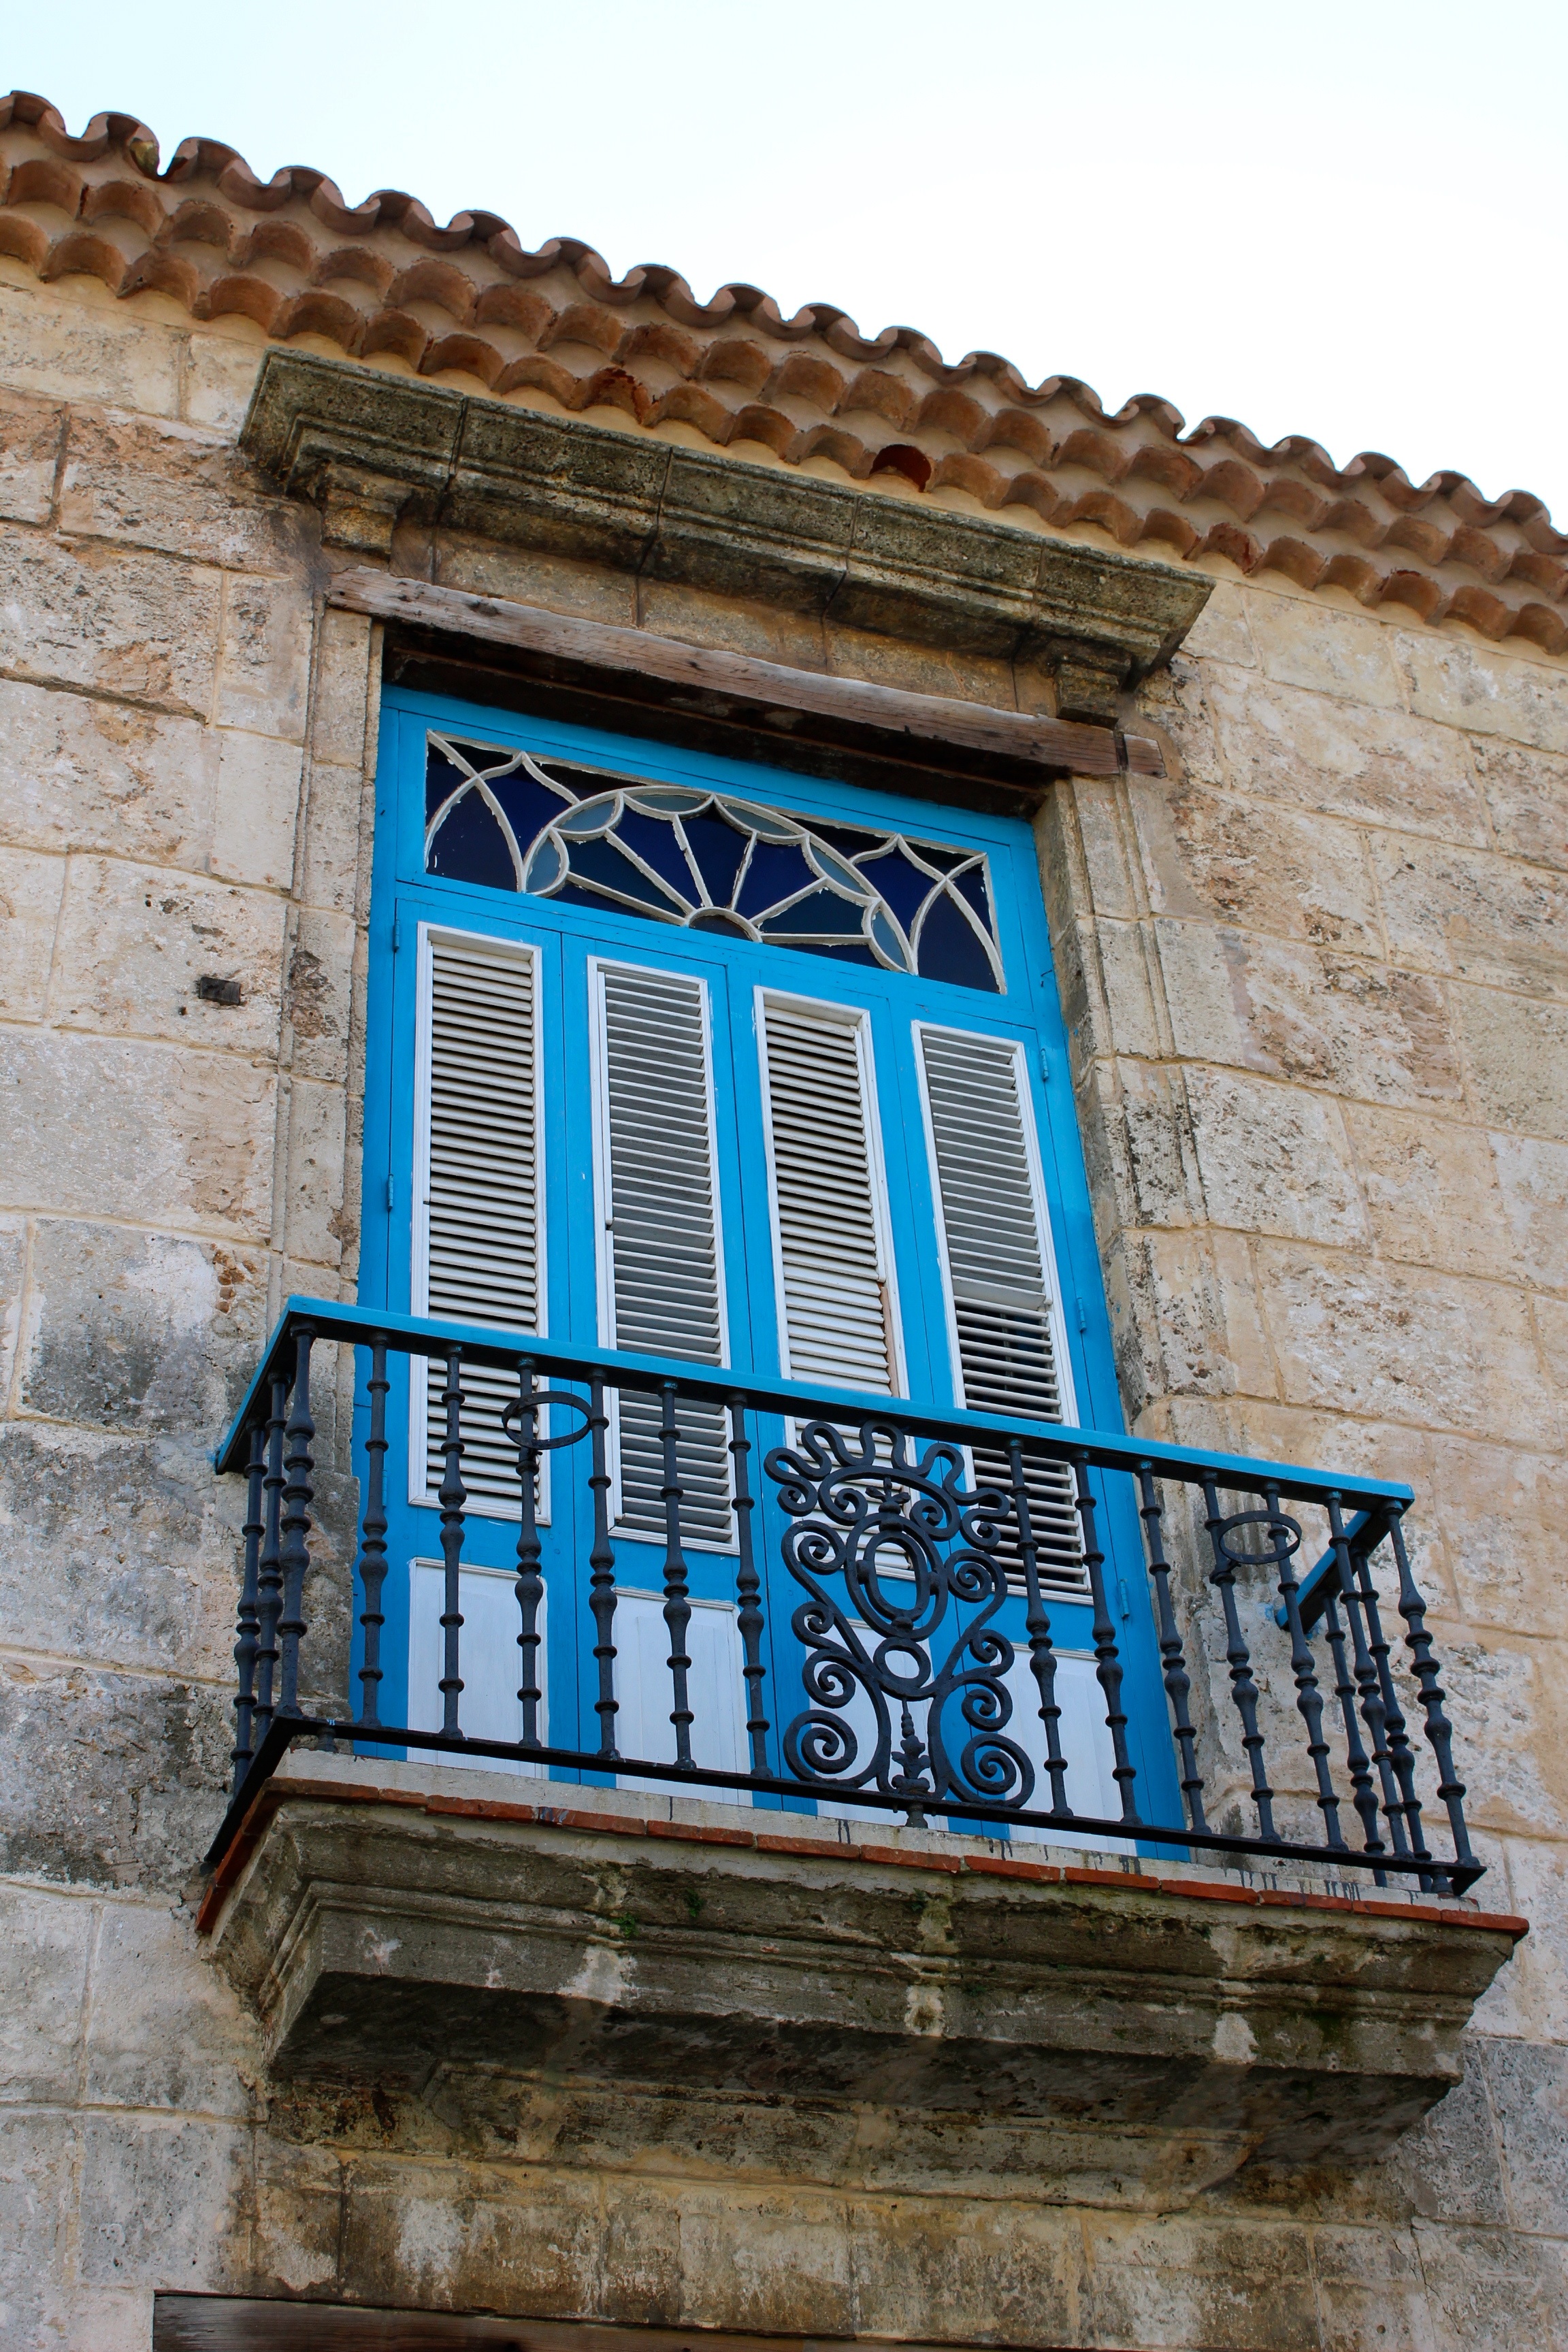
architecture, street, house, window, wall, village, balcony, color, facade, blue, exterior, tourism, cuba, blue door